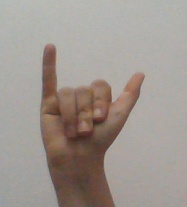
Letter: ya